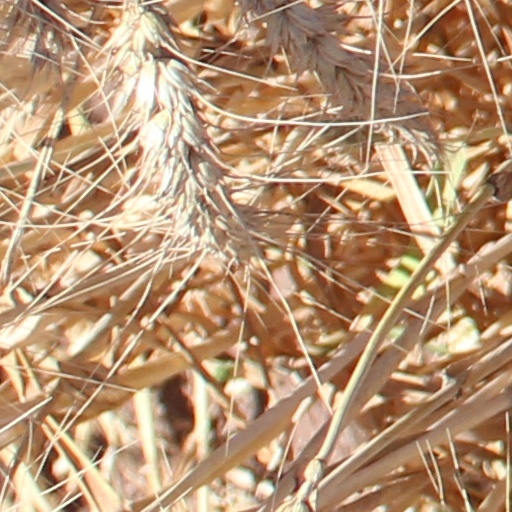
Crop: wheat